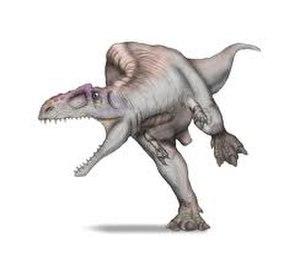
Wakinosaurus est un genre de dinosaures théropodes du Crétacé retrouvé dans la formation géologique de Sengoku, à Kyushu, Japon. L'espèce-type, Wakinosaurus satoi, a été décrite par Yoshihiko Okazaki en 1992.